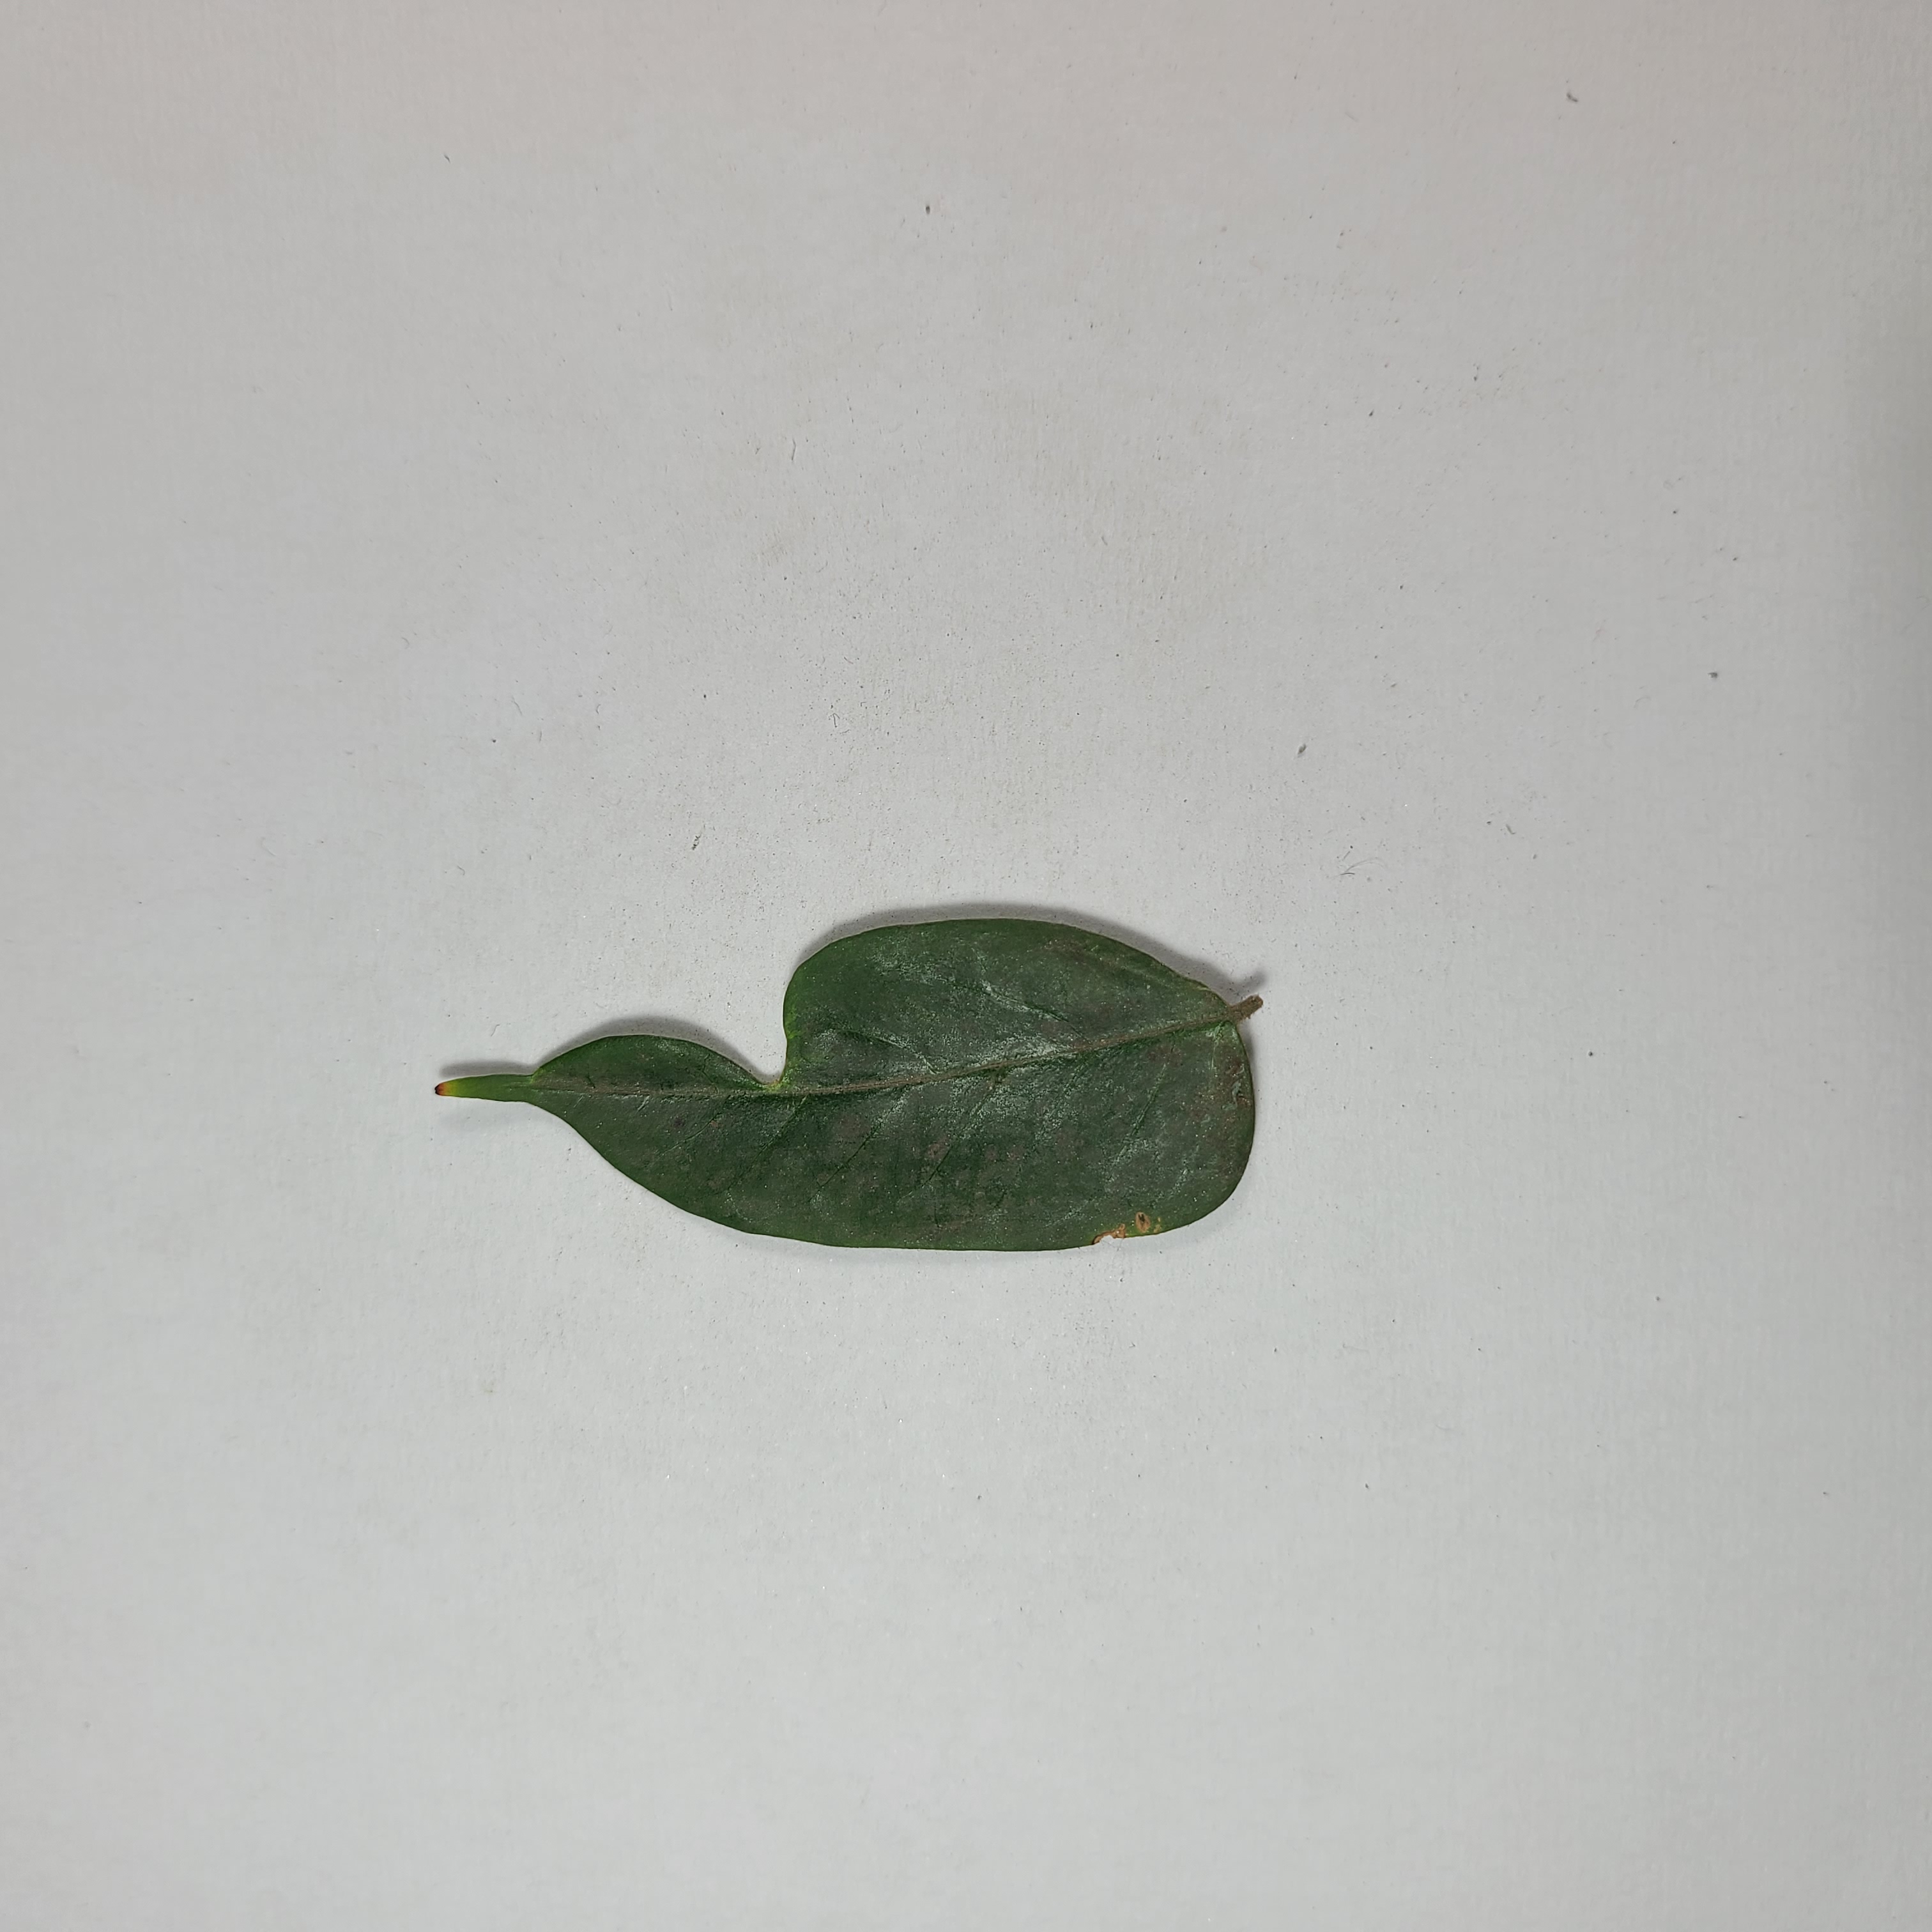
Label: Insect Hole leaves